Transportation in the Philippines

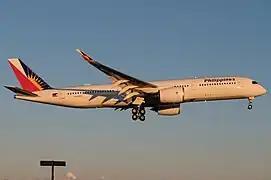
Philippine Airlines, the country's flag carrier

Motorcycles are the most dominant form of private transportation in the country, accounting for 49 percent of all registered motor vehicles as of May 2022. A Social Weather Stations survey in 2021 also reveals that 36 percent of households nationwide reported owning a motorcycle, accounting for 50 percent of vehicle owners. They are commonly used for package and food delivery services to transport goods and are often regarded as a cheaper alternative to buying a private car. Motorcycles are also regarded for their size which allows them to easily split through lanes in heavily congested traffic corridors and be easily stored or parked. They have also been used for taxi services, commonly referred to as an "angkas".